Episode 5408

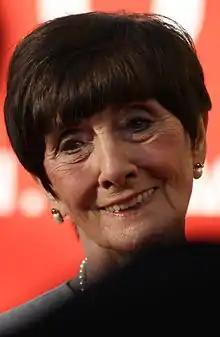
The episode featured Dot's retirement, portrayed by June Brown (pictured).

One of the episode's main plots revolved around Dot Cotton (June Brown) shutting up the launderette for the final time before officially retiring, marking an "the end of an era" due to it being part of the soap since its first episodes in 1985. Daniel Kilkelly from Digital Spy reported that the day would be "emotional" for Dot and questioned whether she would get the "send-off she deserves". "Inside Soap" reported that Dot does not want to retire and is already feeling alone due to having problems with her eyesight and having lost several friends in 2016, so "to have the door closed on the vocation she's enjoyed for decades makes it hard for Dot to feel any Christmas cheer at all". The magazine also teased that Dot would be "more isolated than ever" and that Christmas Eve would be "a day of sorrow" for her. Dot's step-granddaughter, Abi Branning (Lorna Fitzgerald) tries to help Dot by preparing a party to mark the launderette's closure. Dot appreciates the gesture, but is sad to find out that Abi will be away with her mum Tanya Branning (Jo Joyner) for Christmas. Eventually, none of Dot's friends attend her farewell party. As Dot leaves the launderette for the final time, she hears the voices of former characters Ethel Skinner (Gretchen Franklin), Pauline Fowler (Wendy Richard), Lou Beale (Anna Wing) and Jim Branning (John Bardon). Digital Spy called this a "poignant moment" of the episode.